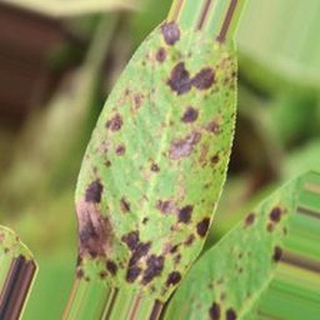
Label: groundnut_late_leaf_spot